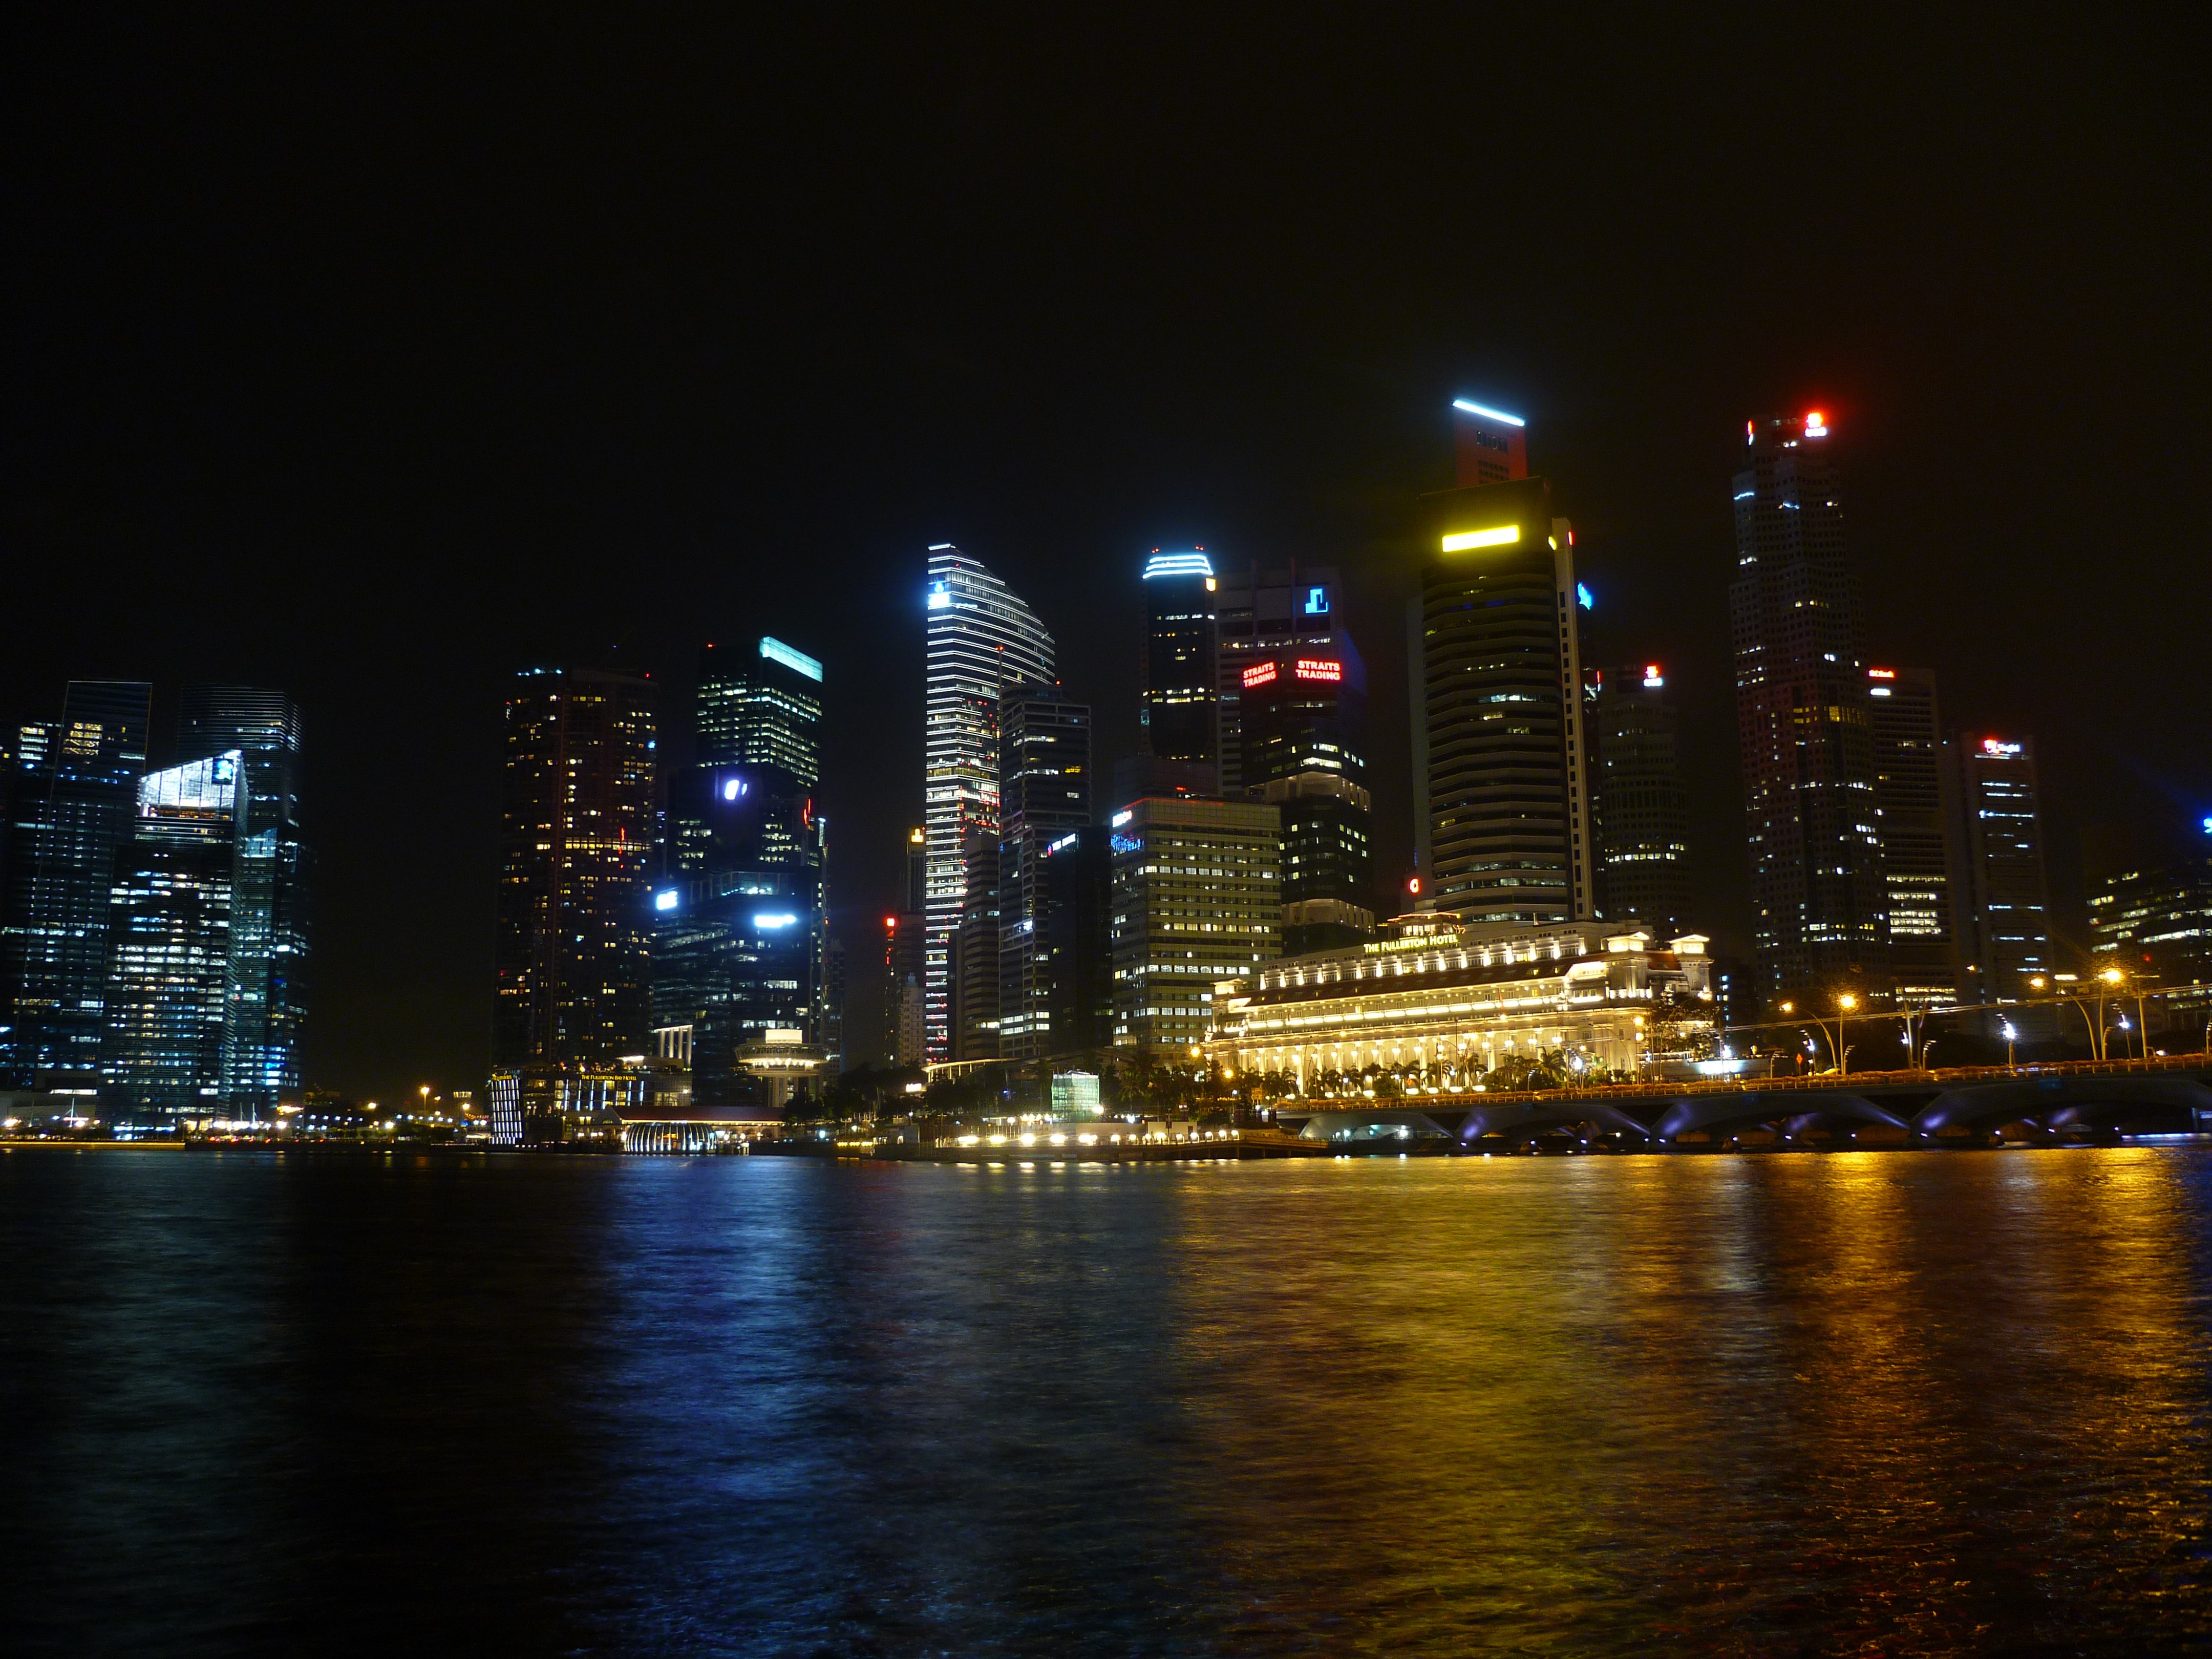
water, horizon, light, skyline, night, building, city, skyscraper, cityscape, downtown, dusk, evening, reflection, asia, singapore, metropolis, human settlement, metropolitan area